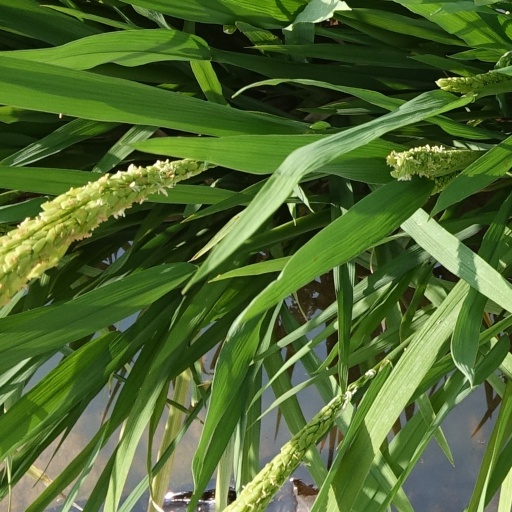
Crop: rice